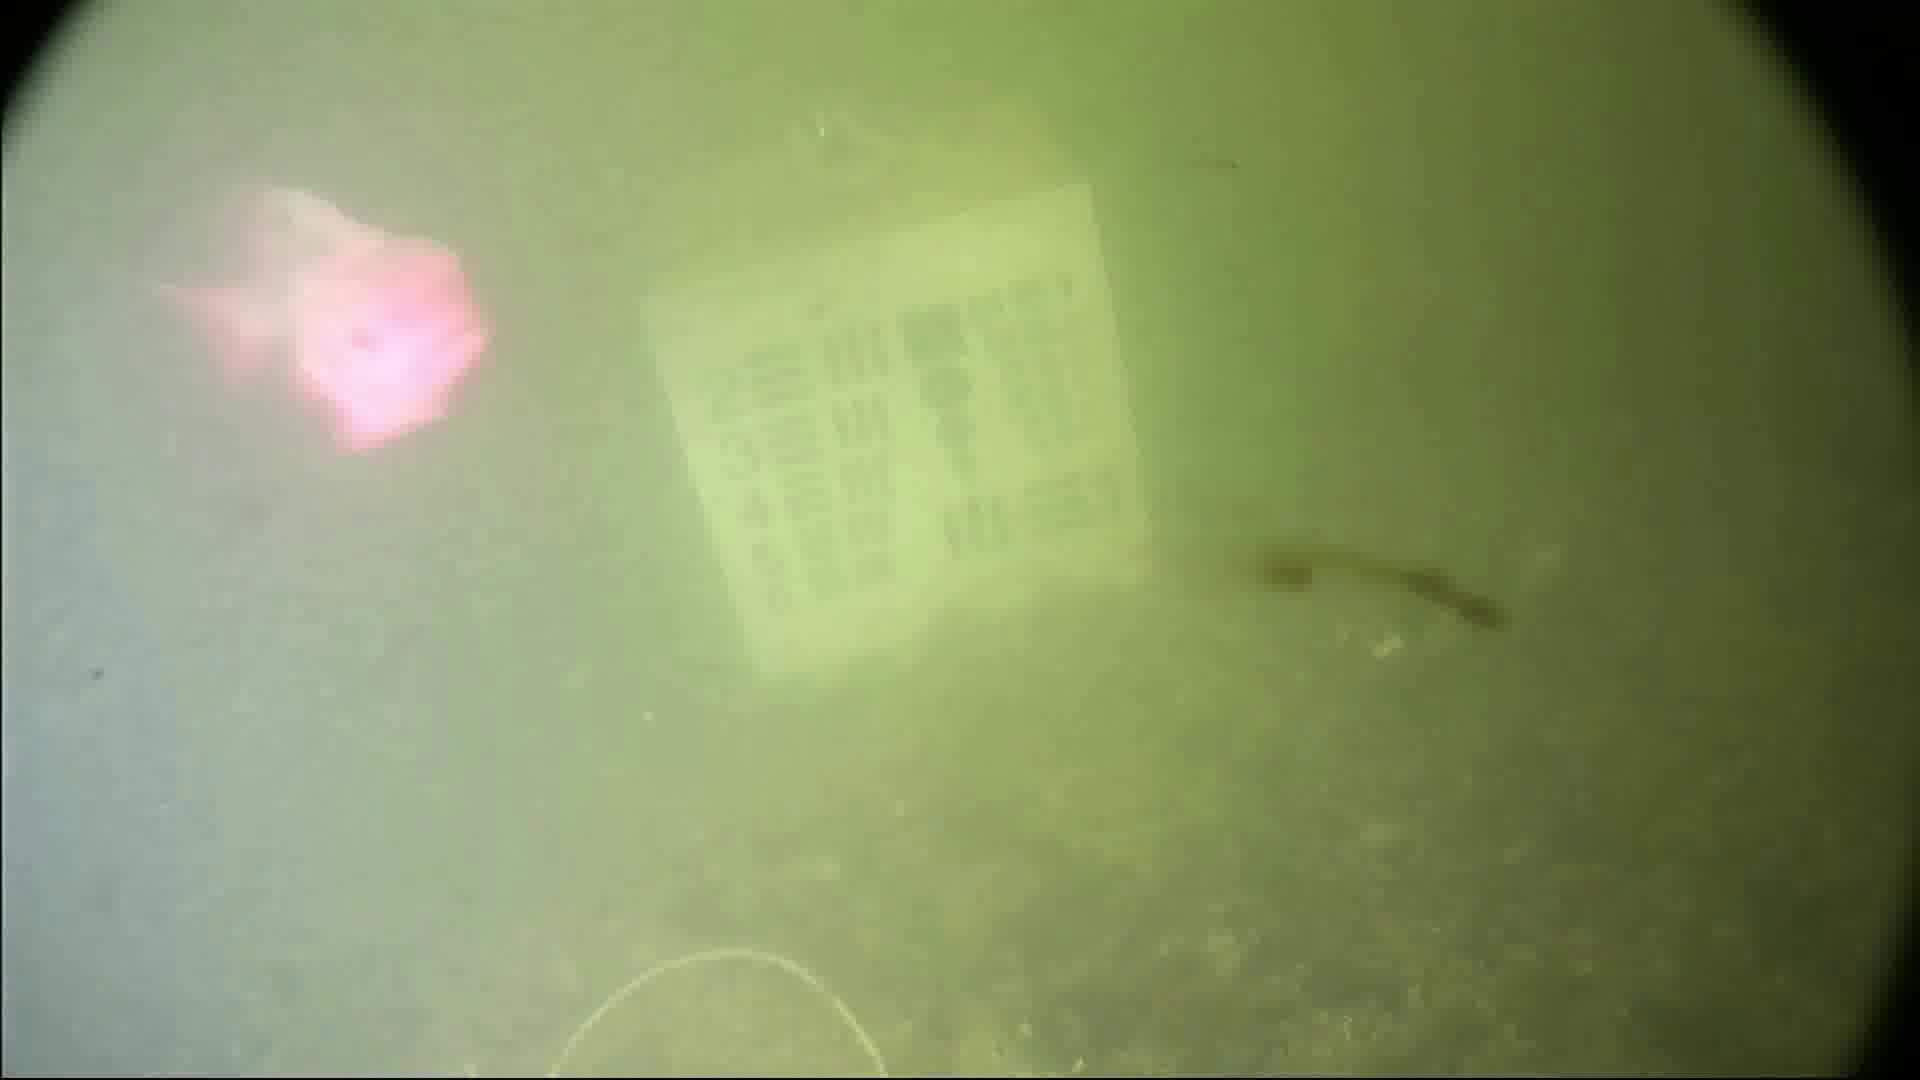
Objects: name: fish
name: crab